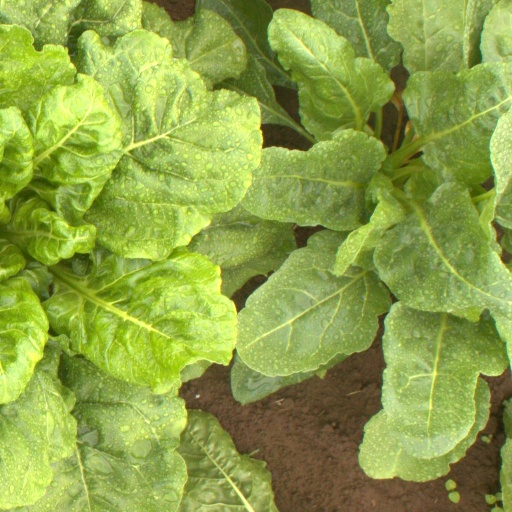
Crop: sugar beet